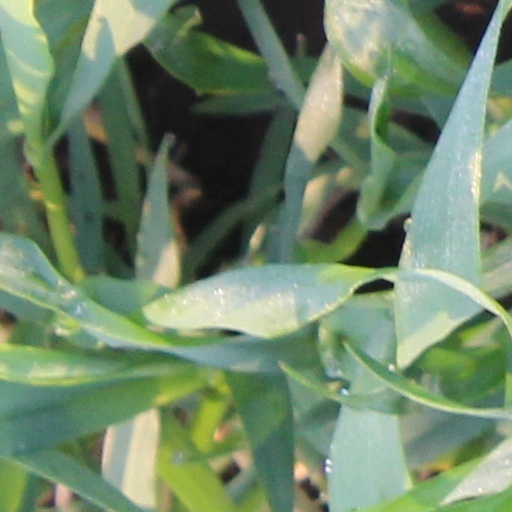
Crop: wheat